Żelazowa Wola

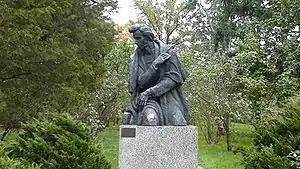
Chopin monument at Żelazowa Wola, by Józef Gosławski

In 1909, in celebration of Chopin's centenary, Russian composer Sergei Lyapunov wrote the symphonic poem "Zhelazova Vola" (Żelazowa Wola), Op. 37, "in memory of Chopin".